Julien Bryan

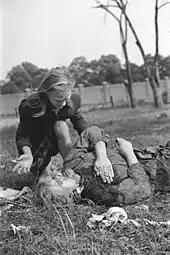
Bryan found Polish girl Kazimiera Kostewicz (12) and her dead sister Anna (14), just shot by a German plane in September 1939

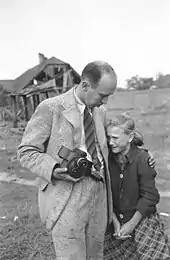
Bryan comforted and cried with the girl after photographing her. They met again 20 years later.

Bryan learned about the German invasion of Poland on September 3 while traveling by train to Warsaw. He arrived in Warsaw on September 7 carrying his Leica still camera, Bell & Howell movie camera and 6000 feet of film, just as all foreigners, diplomats and government officials were fleeing the capital. He contacted mayor of Warsaw Stefan Starzynski who provided him with a car, guide and interpreter Stefan Radlinski and permit to travel and photograph across Warsaw. In two weeks between September 7 and September 21, he managed to take hundreds of still photographs including color Kodachromes and 5000 feet of motion picture film documenting the Siege of Warsaw and the bombing of the city by German Luftwaffe. He recalled: